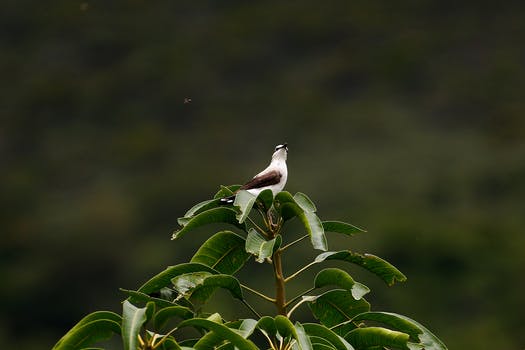
Label: No Watermark